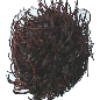
Label: rambutan